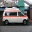
Label: ambulance